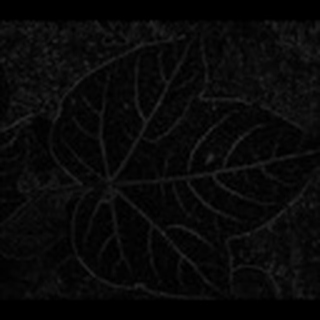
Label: healthy_cotton